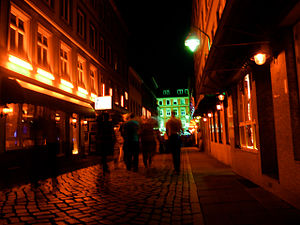
Natteliv
Natteliv i Hamborg
Nattelivet er en overordnet betegnelse for den sociale dyrkelse af klubscenen. Betegnelsen strækker sig over hele forløbet, i den sociale proces. Det danske natteliv indebærer næsten alle former for fester. Lige fra hyggelig bodegastemning til fest og dans på bordene. Lang de fleste diskoteker skal du være 18 år gammel, for at må købe alkohol. Der er dog steder i de større byer, såsom Aarhus og København, hvor et bestemt diskotek har valgt, at hæve aldersgrænsen til 21 eller 25. Dette gøres for at ramme et andet klientel.